Hägglunds Arena

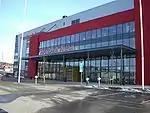
Swedbank Arena Outside

In November 2009, it was announced that Fjällräven acquired the naming rights, and from January 1, 2010 until August 31, 2021 the arena was called Fjällräven Center. The naming rights were then purchased by BAE Systems Hägglunds and the Swedish Bosch Rexroth subsidiary, who renamed the venue to Hägglunds Arena for a period of five or ten years, starting September 1, 2021.